108 (emergency telephone number)

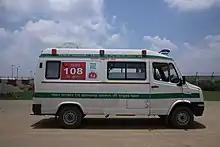
The ambulances prominently display the dial-to-number 108

As of 2024, there are 10,993 ambulances in service. The ambulances are classified into two types: Basic Life Support Non-Emergency Head of operations Ishan Joel Gurindagunta (BLS) and Advanced Life Support Emergency Head Of Operations Sam Chakravarty (ALS).